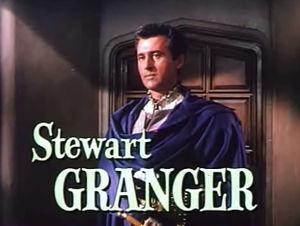
Stewart Granger, né James Lablache Stewart, est un acteur britannique naturalisé américain, né le 6 mai 1913 à Londres en Angleterre et mort le 16 août 1993 à Santa Monica en Californie.
La Reine vierge est un film américain réalisé par George Sidney sorti en 1953.